Xavier Nady

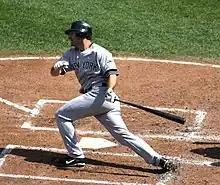
Nady with the Yankees in 2008

On July 26, 2008, the New York Yankees acquired Nady and pitcher Dámaso Marte from the Pittsburgh Pirates for José Tábata, Ross Ohlendorf, Daniel McCutchen, and Jeff Karstens.